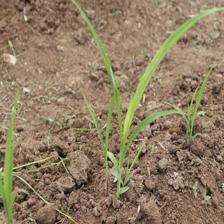
Label: Sorghum